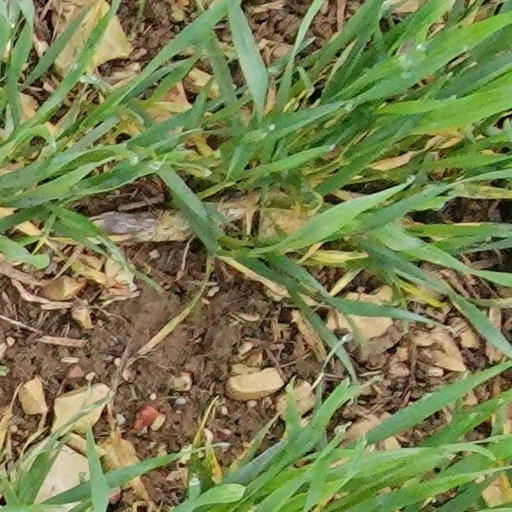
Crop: wheat